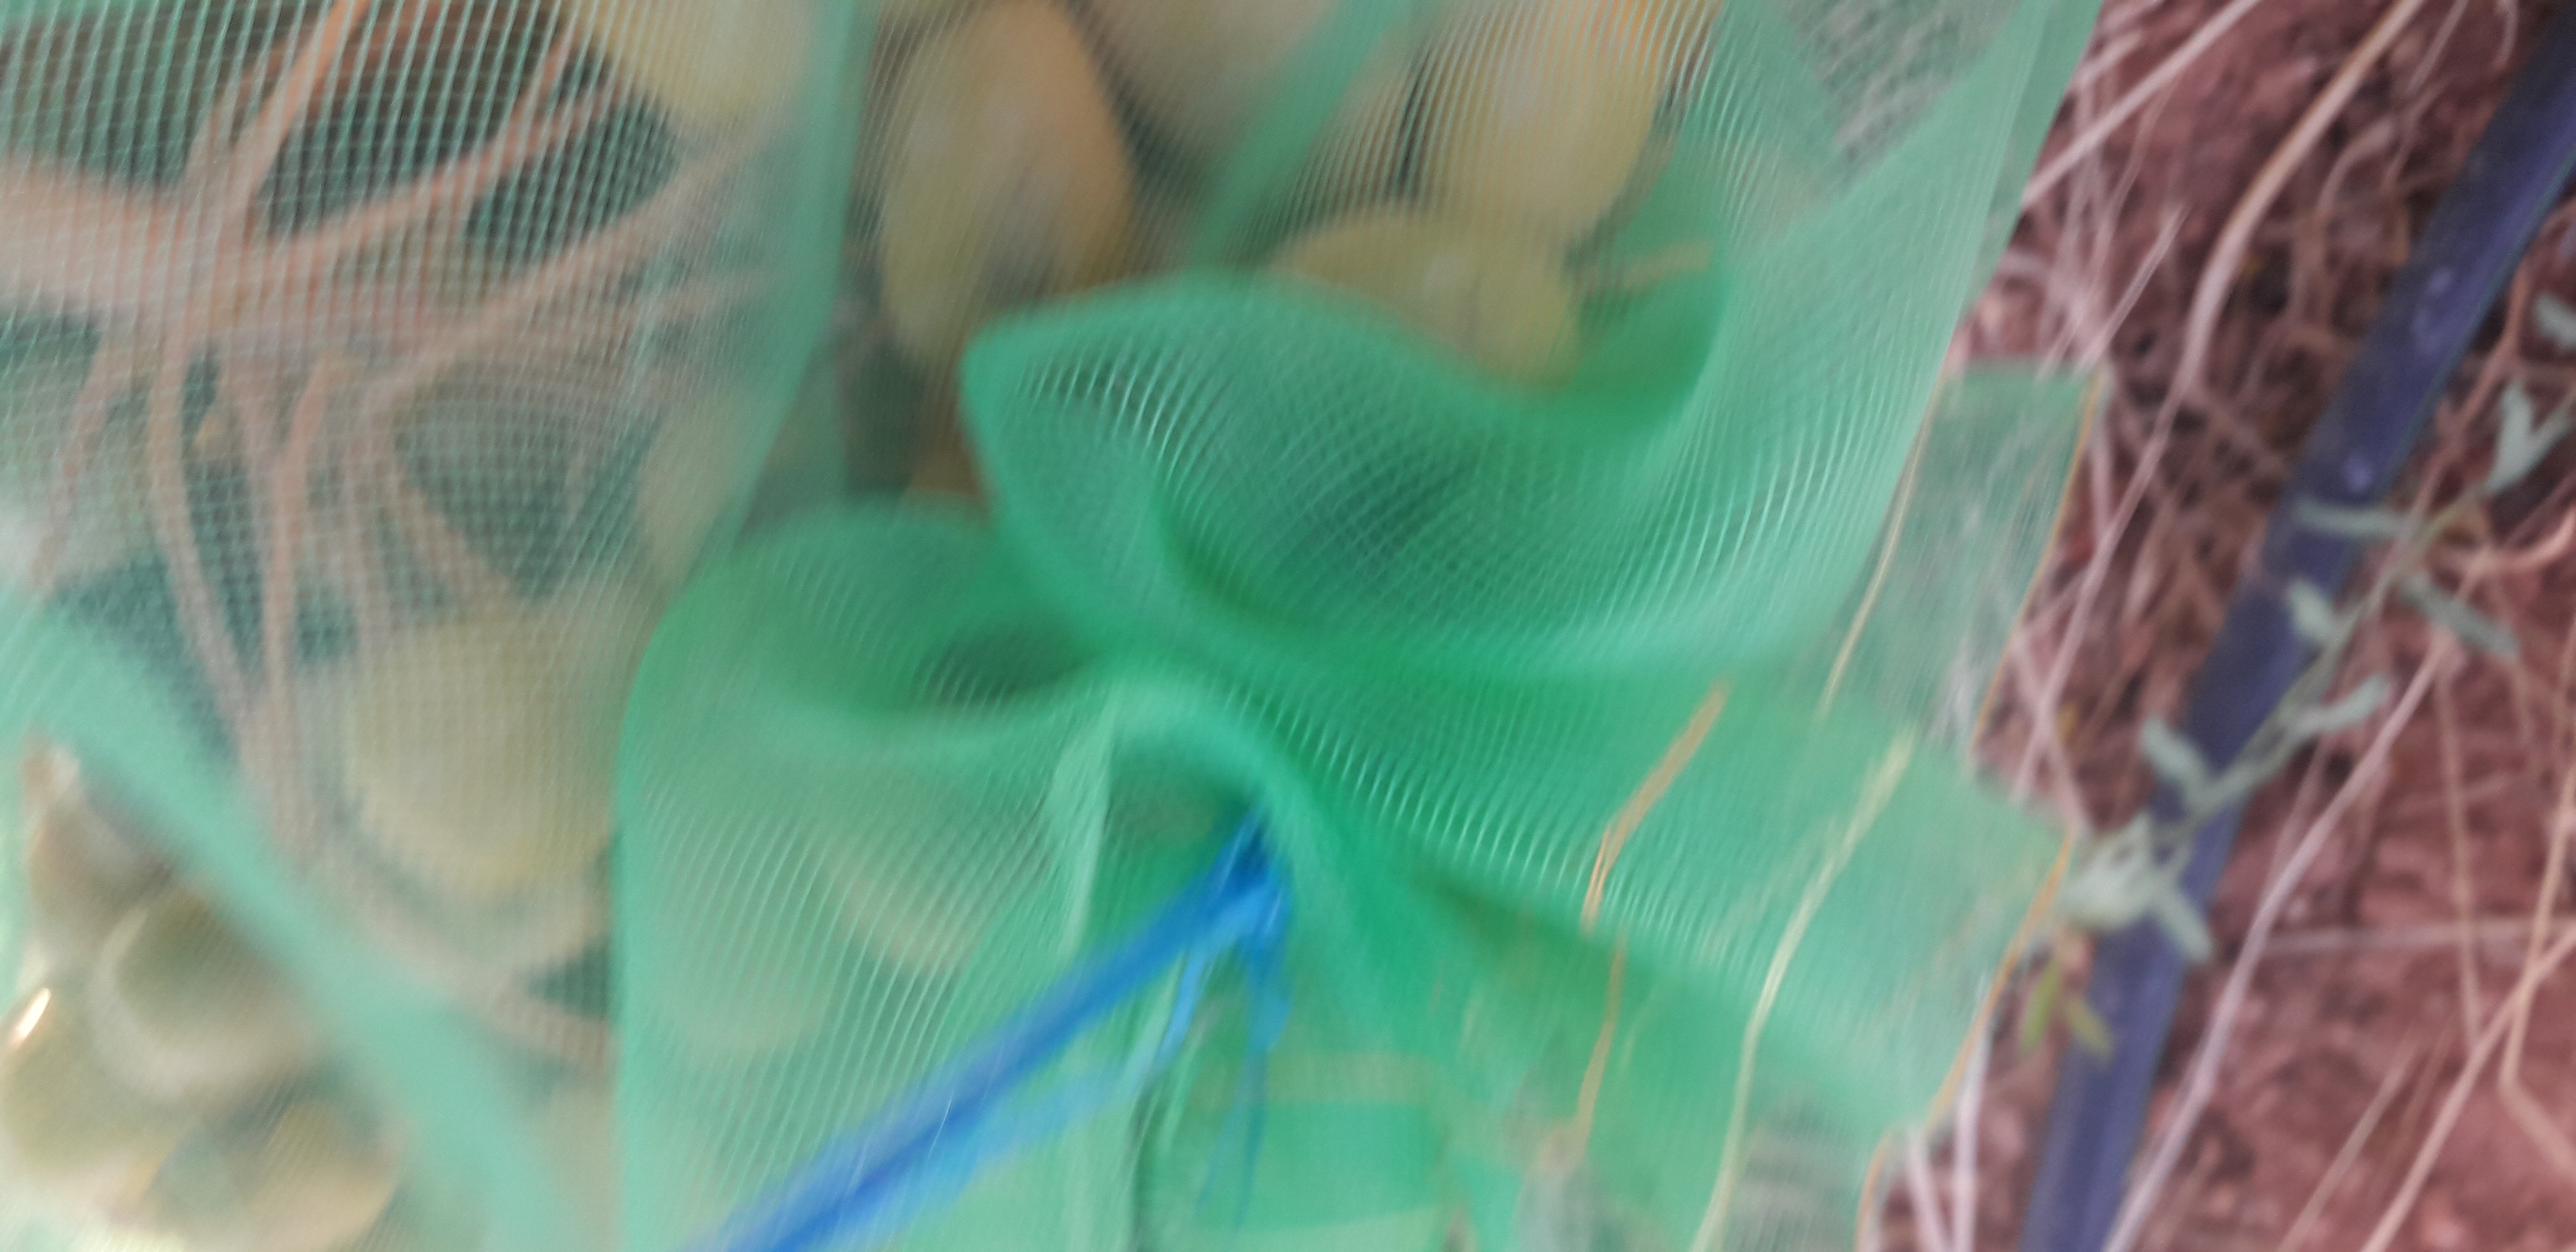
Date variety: Boufagous